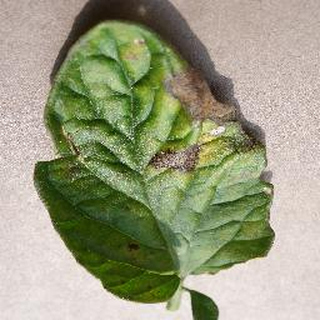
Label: tomato_late_blight